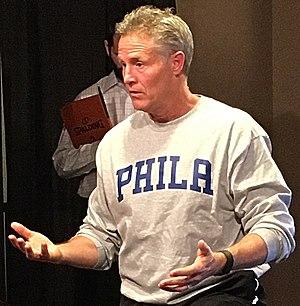
Brett Brown, né le 16 février 1961, est un entraîneur américain de basket-ball. Il est l'actuel entraîneur de l'équipe nationale d'Australie. Il a notamment opéré à la tête des 76ers de Philadelphie pendant 7 saisons, au sein de "The Process", aux côtés de Joel Embiid et Ben Simmons.